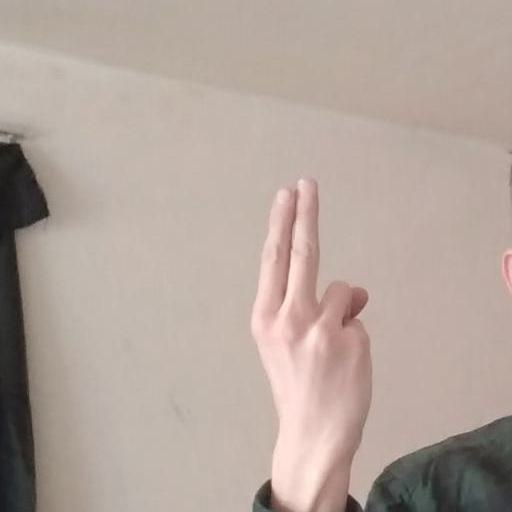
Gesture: two_up_inverted